Rekha filmography

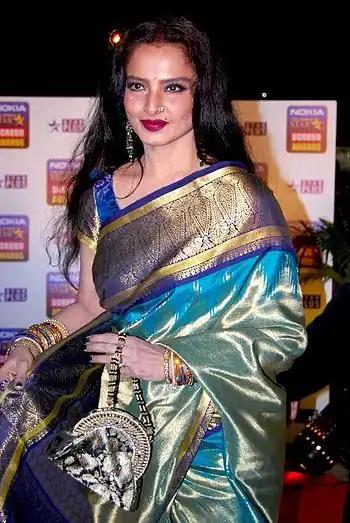
Rekha at the Screen Awards, 2008

Rekha is an Indian actress who has had a prolific career in Hindi films, and is acknowledged as one of the finest actresses of Indian cinema. She first appeared as a child artist in two Telugu-language films "Inti Guttu" (1958) and "Rangula Ratnam" (1966), but her career as a lead started with the Kannada film "Operation Jackpot Nalli C.I.D 999" in 1969. In that same year, she starred in her first Hindi film, "Anjana Safar", which was delayed for ten years due to censorship problems. 'Barkha Bahar' directed by Amar Kumar Godara, Starring Rekha and Navin Nischol was originally supposed to be her hindi debut film, but it was released after other projects she had already worked on. Her first Hindi release was "Sawan Bhadon" (1970), a commercial success which established her as a rising star. She followed with roles in "Raampur Ka Lakshman" (1972), "Kahani Kismat Ki" (1973), and "Pran Jaye Par Vachan Na Jaye" (1974), to mainstream success but little recognition for her acting, and press criticism of her looks and overweight. Rekha was motivated to improve her acting and appearance and managed a well-publicised transformation, both physically and in terms of her screen persona and command of the Hindi language. Her work in the 1976 drama "Do Anjaane" was better received, and critical recognition of her roles as a rape victim in "Ghar" and a courtesan in "Muqaddar Ka Sikandar" (1978) marked the beginning of the most successful period of her career.